Larry Mathews (musician)

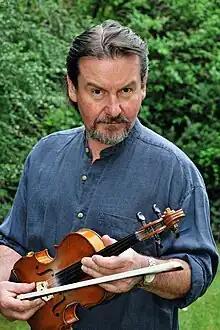
Larry Mathews, April 2009

Larry Mathews is a musician from Glenbeigh in the Irish County Kerry. He sings and plays Irish Folk, his own compositions as well as Rock and Pop. He plays Irish Fiddle, Guitar and Bodhrán (the Irish frame drum). On stage he has played with Christy Moore, the Furey Brothers, The Dubliners, Achim Reichel and many others. He has recorded with , as guest musician for Chris Evans & , Hannes Wader and with many others.